Hewittia malabarica

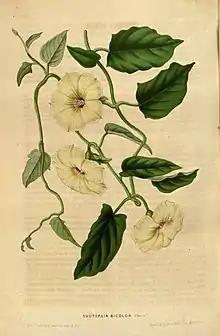
Illustration of "Hewittia malabarica", from 1848

In China, it is known as 'zhu cai teng' and in India as 'paymoostey'. In India, it has the common name "Malabar Bindweed". It is also known as 'Hewitt's Dwarf Morning Glory' in South Africa.